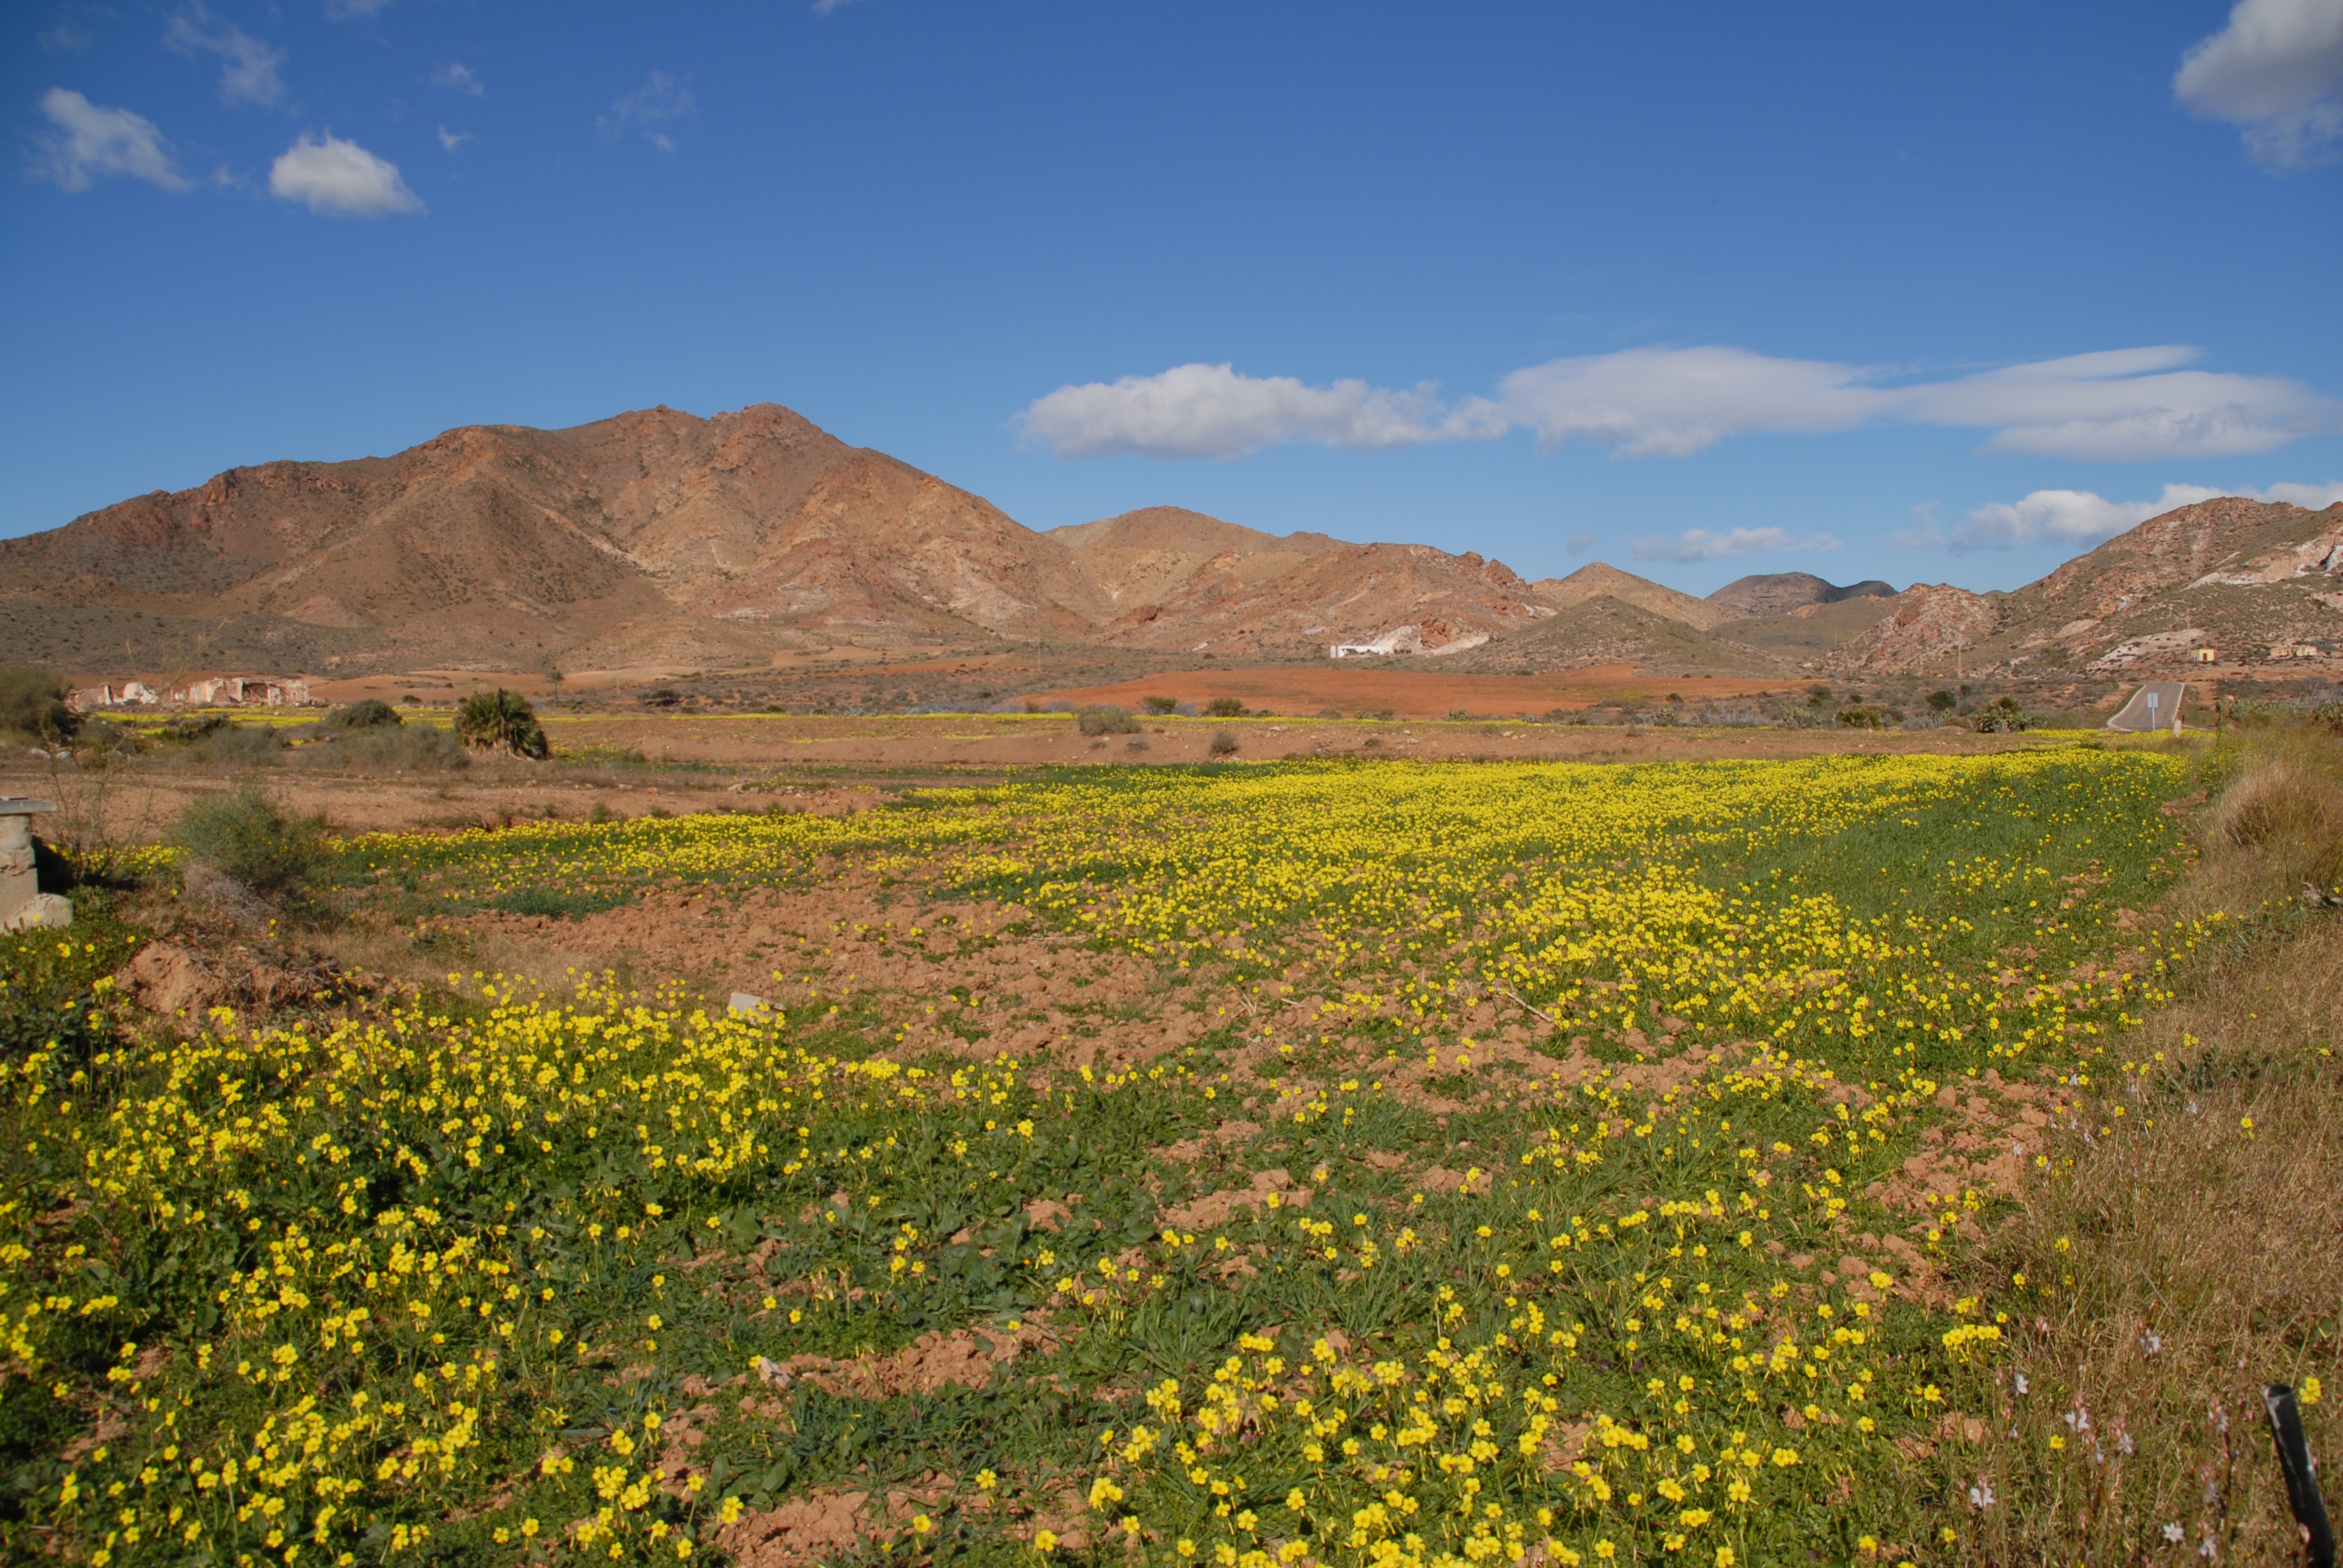
landscape, wilderness, mountain, trail, field, meadow, prairie, hill, flower, valley, mountain range, summer, autumn, flora, ridge, plain, wildflower, wild flowers, clouds, grassland, plateau, wide, fell, habitat, ecosystem, tundra, steppe, rural area, spring awakening, landform, natural environment, geographical feature, mountainous landforms